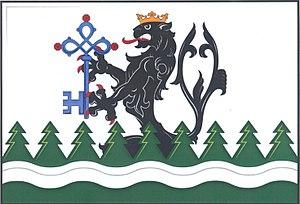
Petrov nad Desnou est une commune du district de Šumperk, dans la région d'Olomouc, en Tchéquie. Sa population s'élevait à 1 196 habitants en 2018.